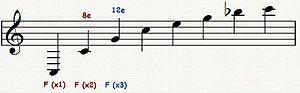
De nombreux instruments de musique ont la faculté de pouvoir vibrer librement à des fréquences différentes. Ces fréquences propres se suivent selon une suite que l'on appelle harmoniques. Dans certains cas, ce phénomène est indésirable, mais souvent il fait partie du principe de modulation de la note jouée.